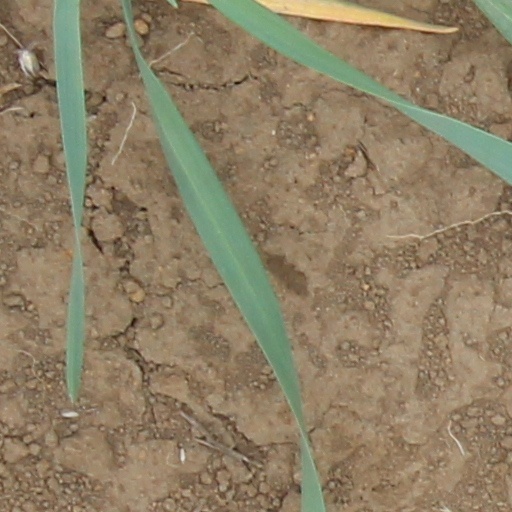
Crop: wheat